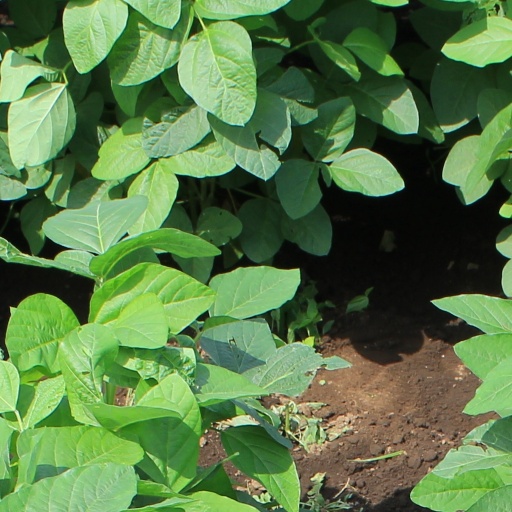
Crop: soybean